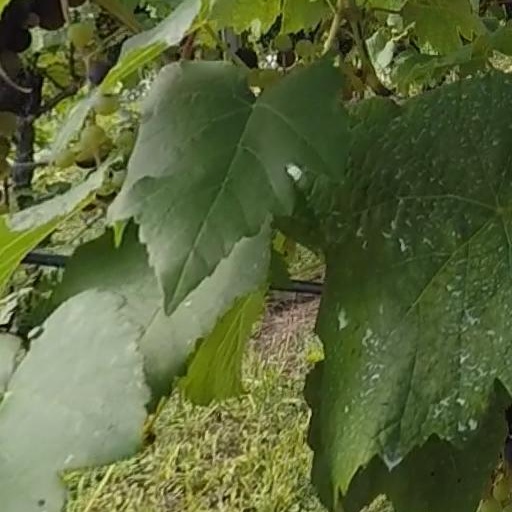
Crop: grape